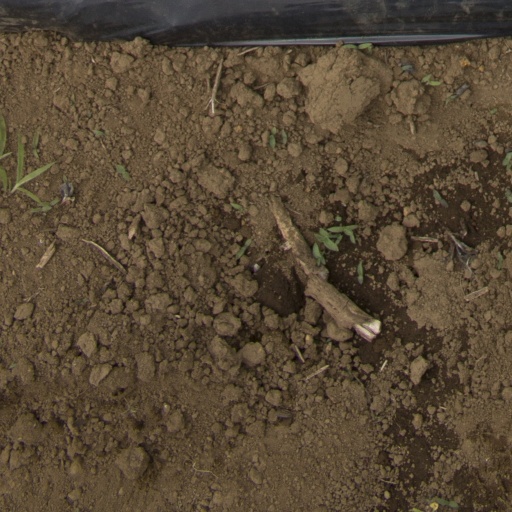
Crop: Jerusalem artichoke